Missouri Western State University

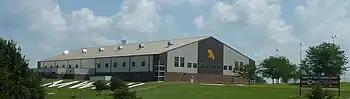
Kansas City Chiefs training camp

The school has been the summer training camp for the Kansas City Chiefs since 2010 (except 2020, when the COVID-19 pandemic prompted the National Football League to require all teams to hold camp at their home facilities). The $15.7 million facility was paid for by $10 million from the Chiefs (from state tax credits) and $1.2 million from student fees at Missouri Western, with the rest coming from the City of St. Joseph, Buchanan County and private donations. It was designed by St. Joseph architect firm Ellison-Auxier Architects, Inc., which designed the school's Spratt Hall and clock tower.